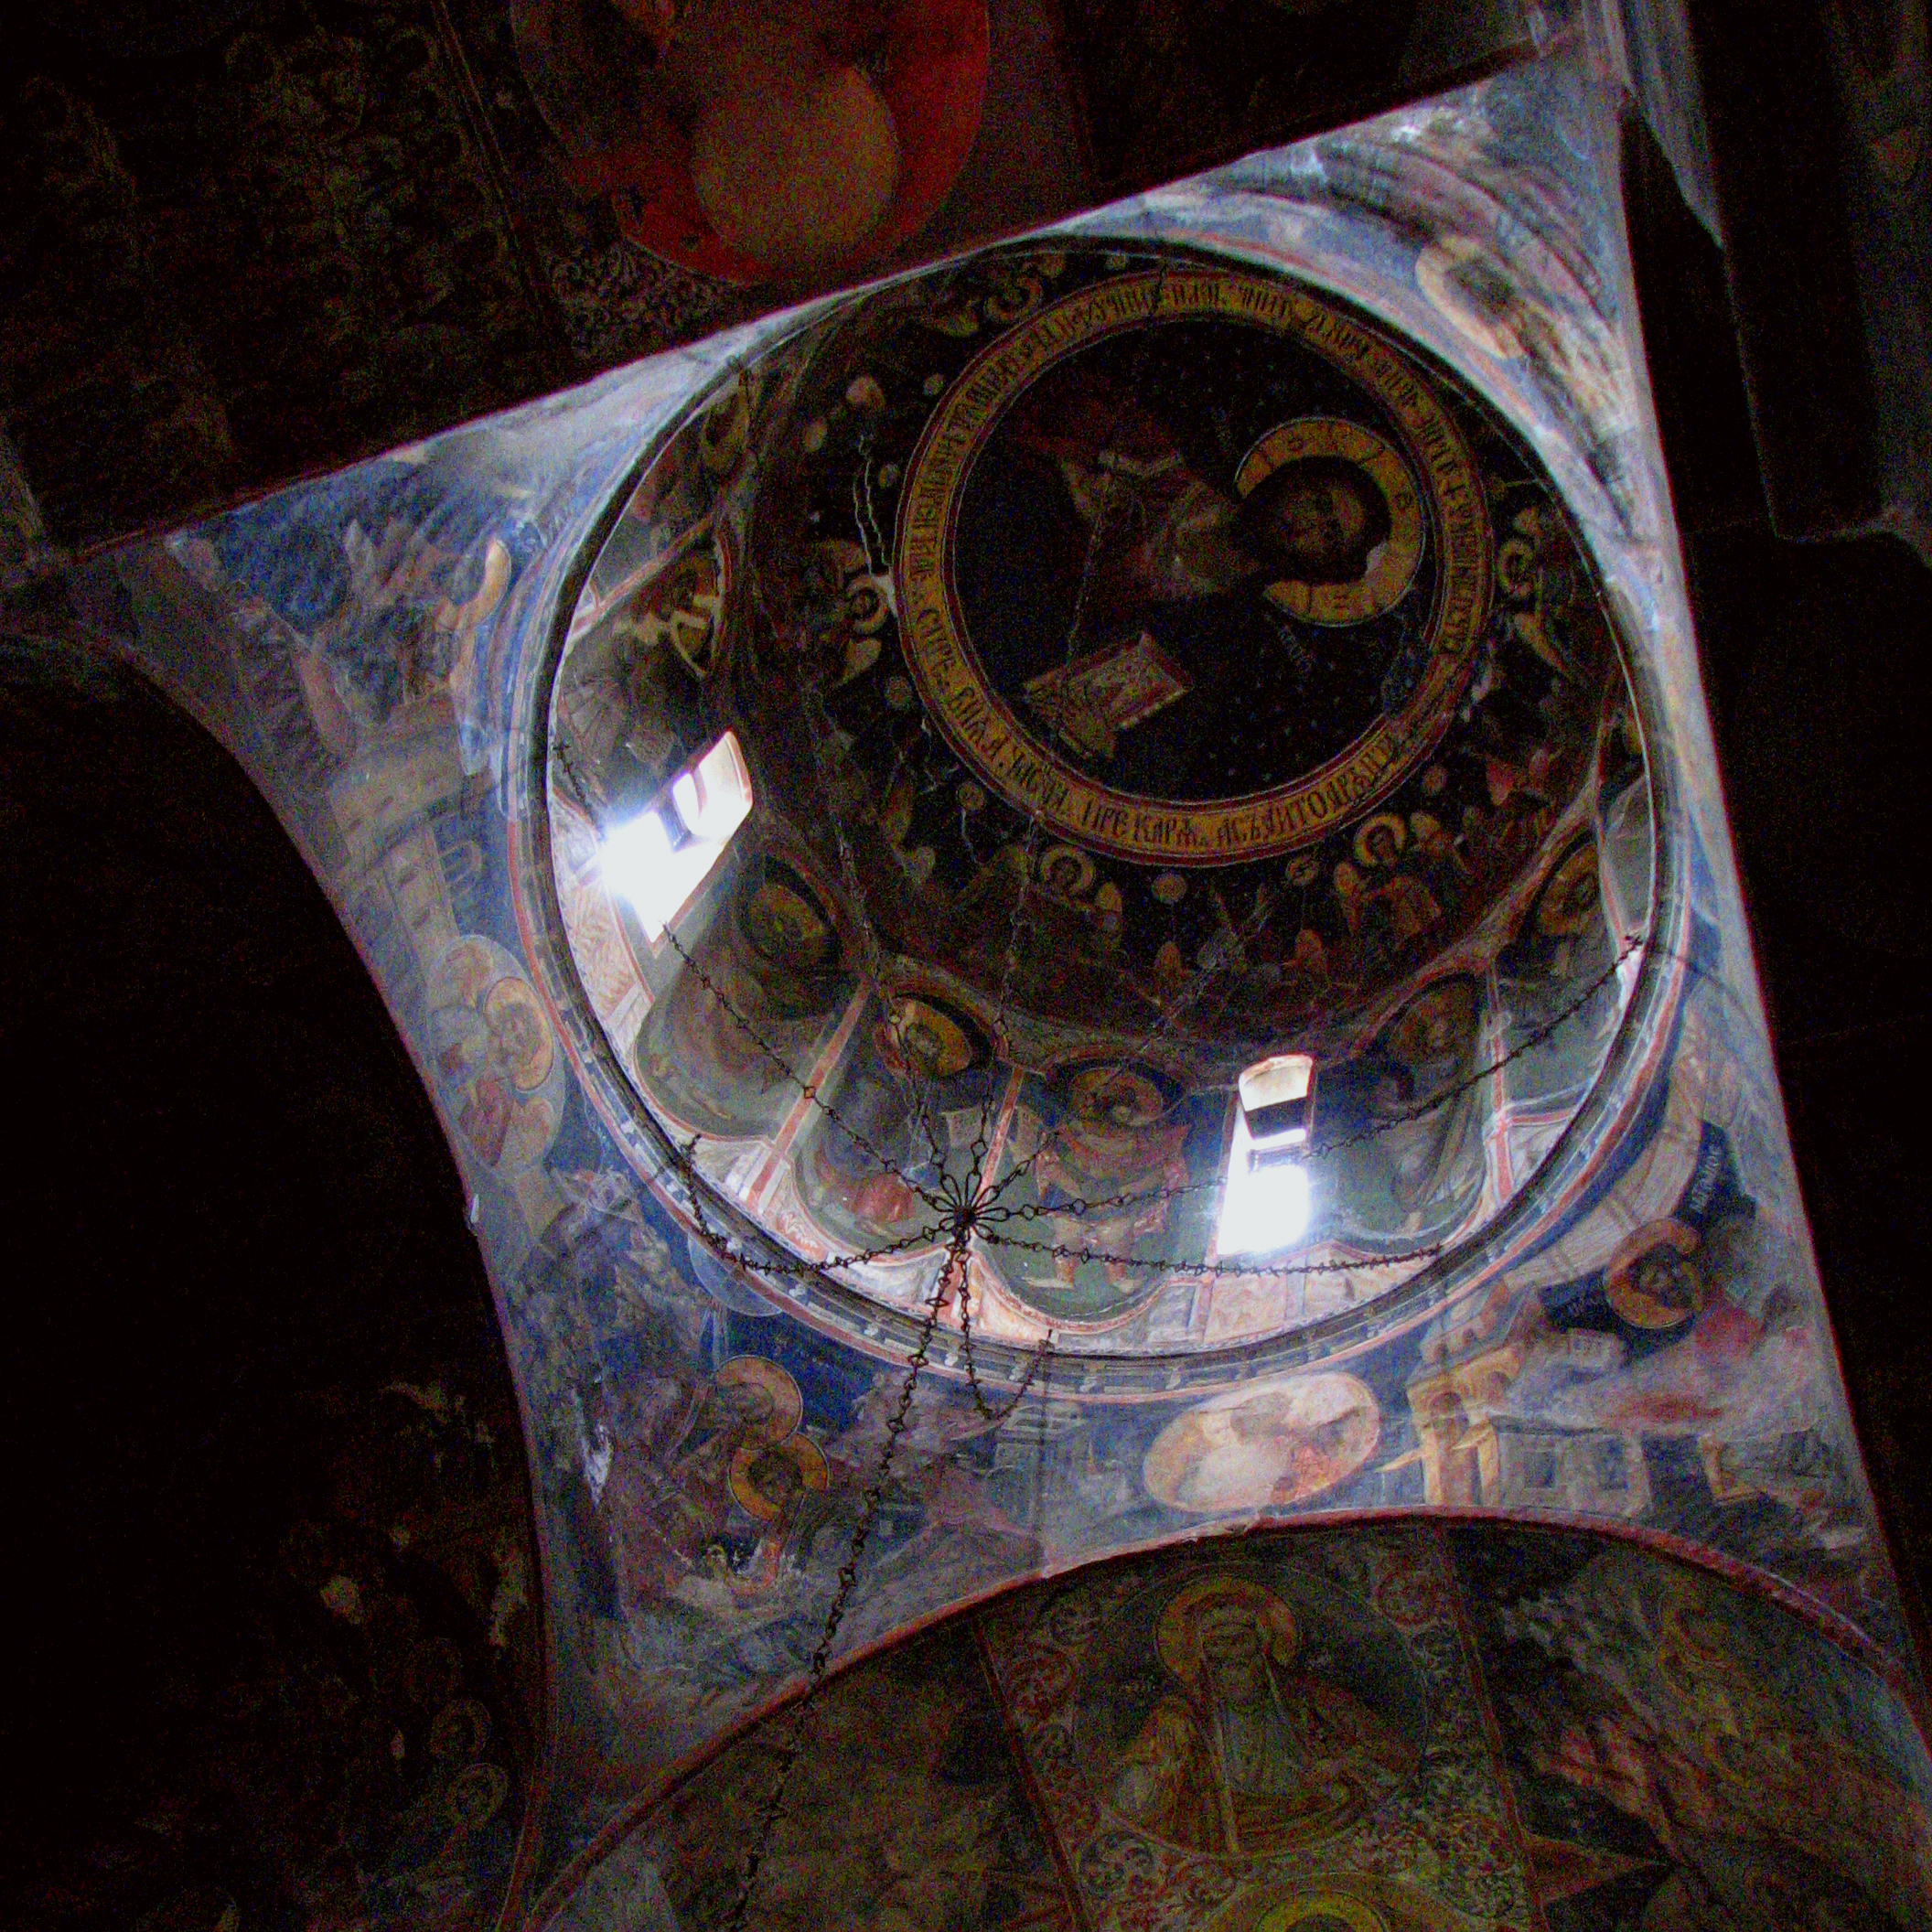
light, architecture, photography, interior, photo, explore, greek, church, cross, photos, sculpture, free, art, de, temple, iconography, plan, fotografie, romana, explored, orthodox, vaulting, eastern, fresco, dome, carving, icon, shape, romania, icons, bor, byzantine, biserica, arhitectura, wallachia, muntenia, orthodoxy, lumina, cruce, greaca, inscrisa, inscribed, cupola, pendentives, pandantivi, romanian, ortodoxa, fresca, frescoes, cladire, byzantium, constantinopolitan, bizantin, byzantin, byzanz, byzantinisch, valahia, tararomaneasca, christpantocrator, pantokrator, crucegreacainscrisa, curteadearges, greekcrossplan, basarabiofwallachia, godslight, eik n, ancient history